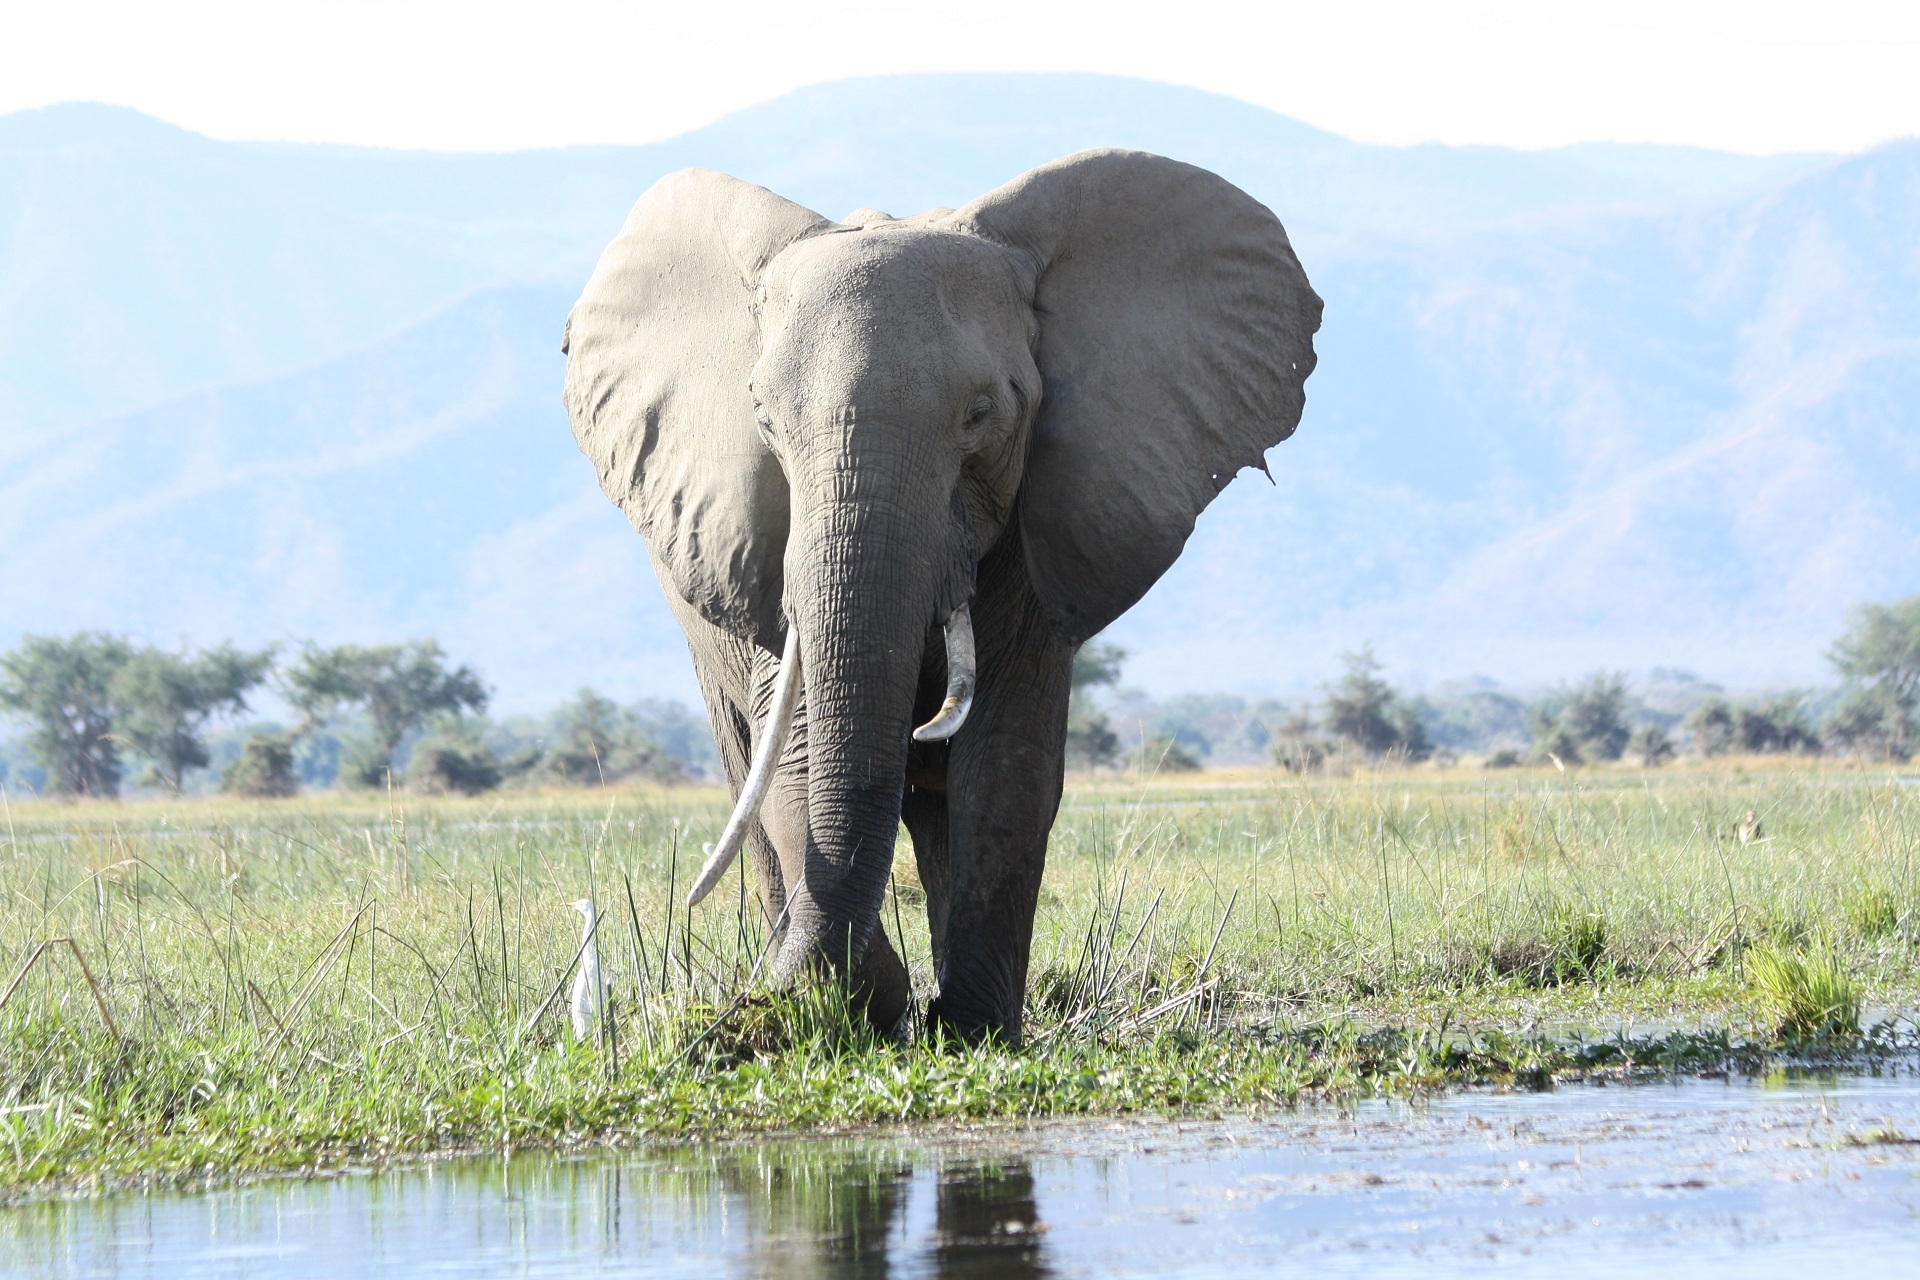
water, nature, wilderness, game, adventure, trunk, looking, male, wildlife, portrait, herd, grazing, mammal, drink, fauna, savanna, plain, elephant, ivory, grassland, reserve, big, safari, tusks, wild elephant, indian elephant, african elephant, elephants and mammoths